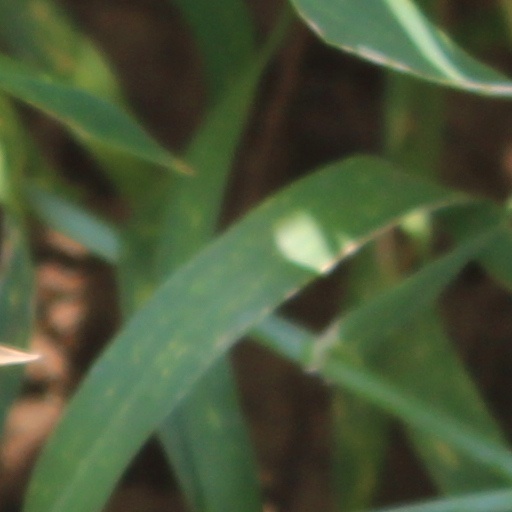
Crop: wheat